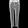
Label: Trouser